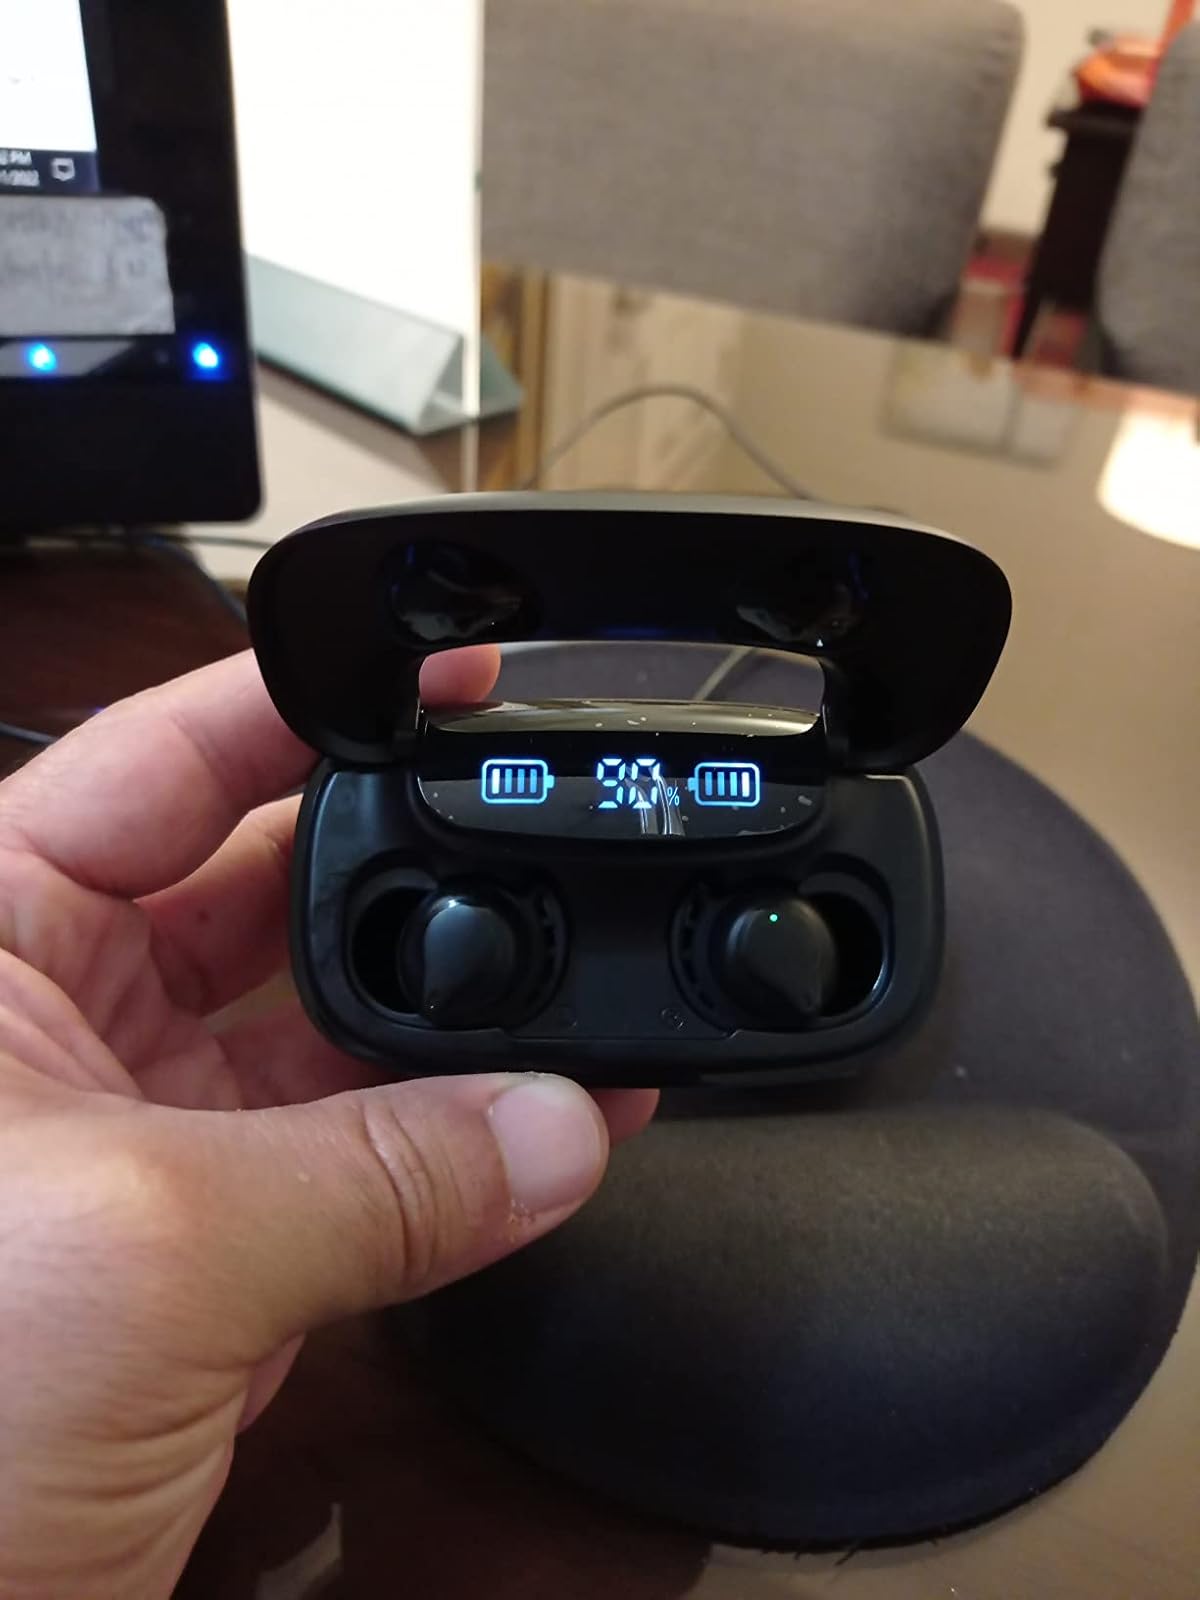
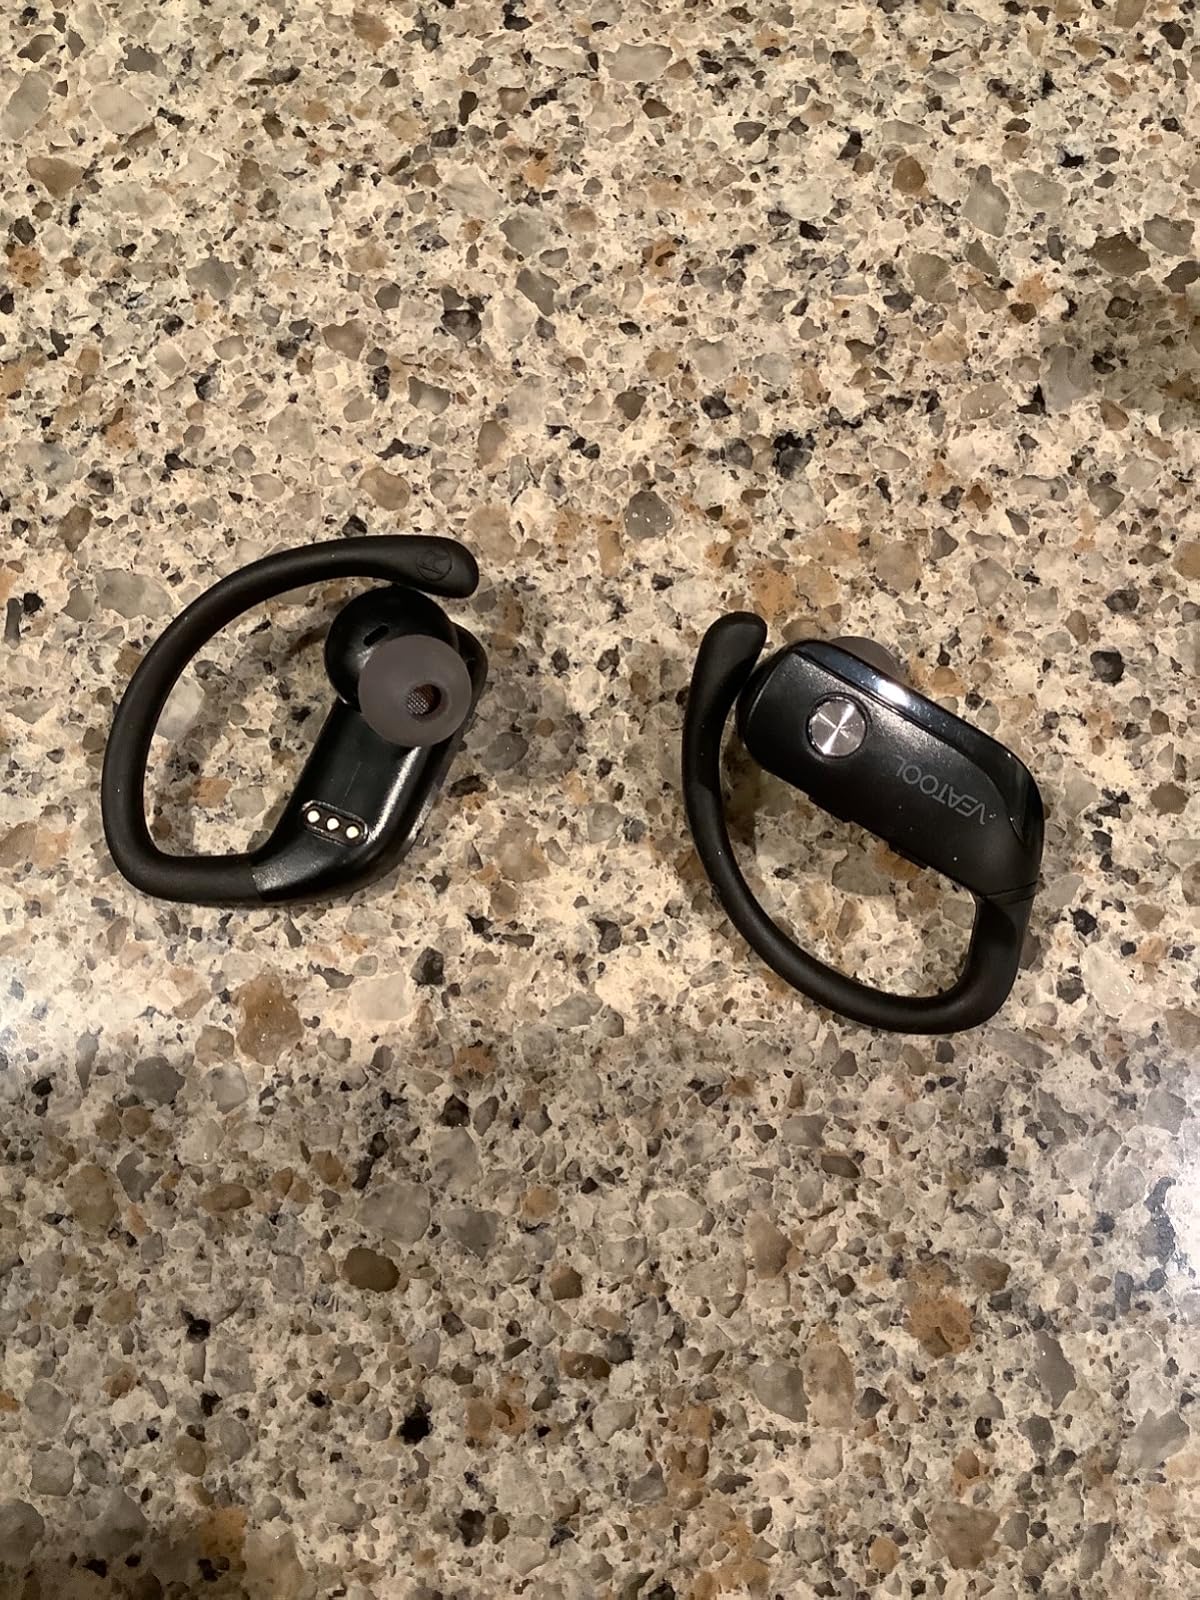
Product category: earbuds
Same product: no